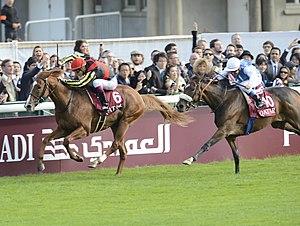
La redevance sur les paris hippiques en ligne perçue au profit des sociétés de courses est une taxe affectée française créée en 2010. La redevance est assise sur les sommes engagées par les parieurs sur les paris hippiques en ligne et perçue au profit des sociétés de courses.